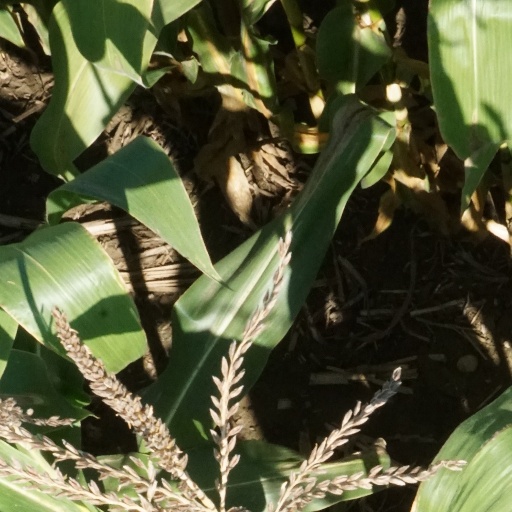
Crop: maize; corn